2023 Melbourne Storm season

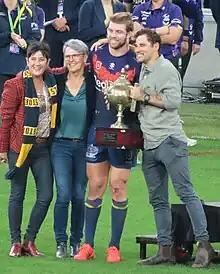
Members of the Moore family presenting Storm captain Christian Welch with the Michael Moore Trophy

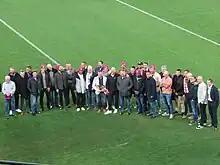
Melbourne Storm "old boys" ahead of the round 22 match against Parramatta at Marvel Stadium

Additionally, Joe Chan, Jack Howarth and Will Warbrick were selected by the New Zealand "A" team for a match against Tonga in October.